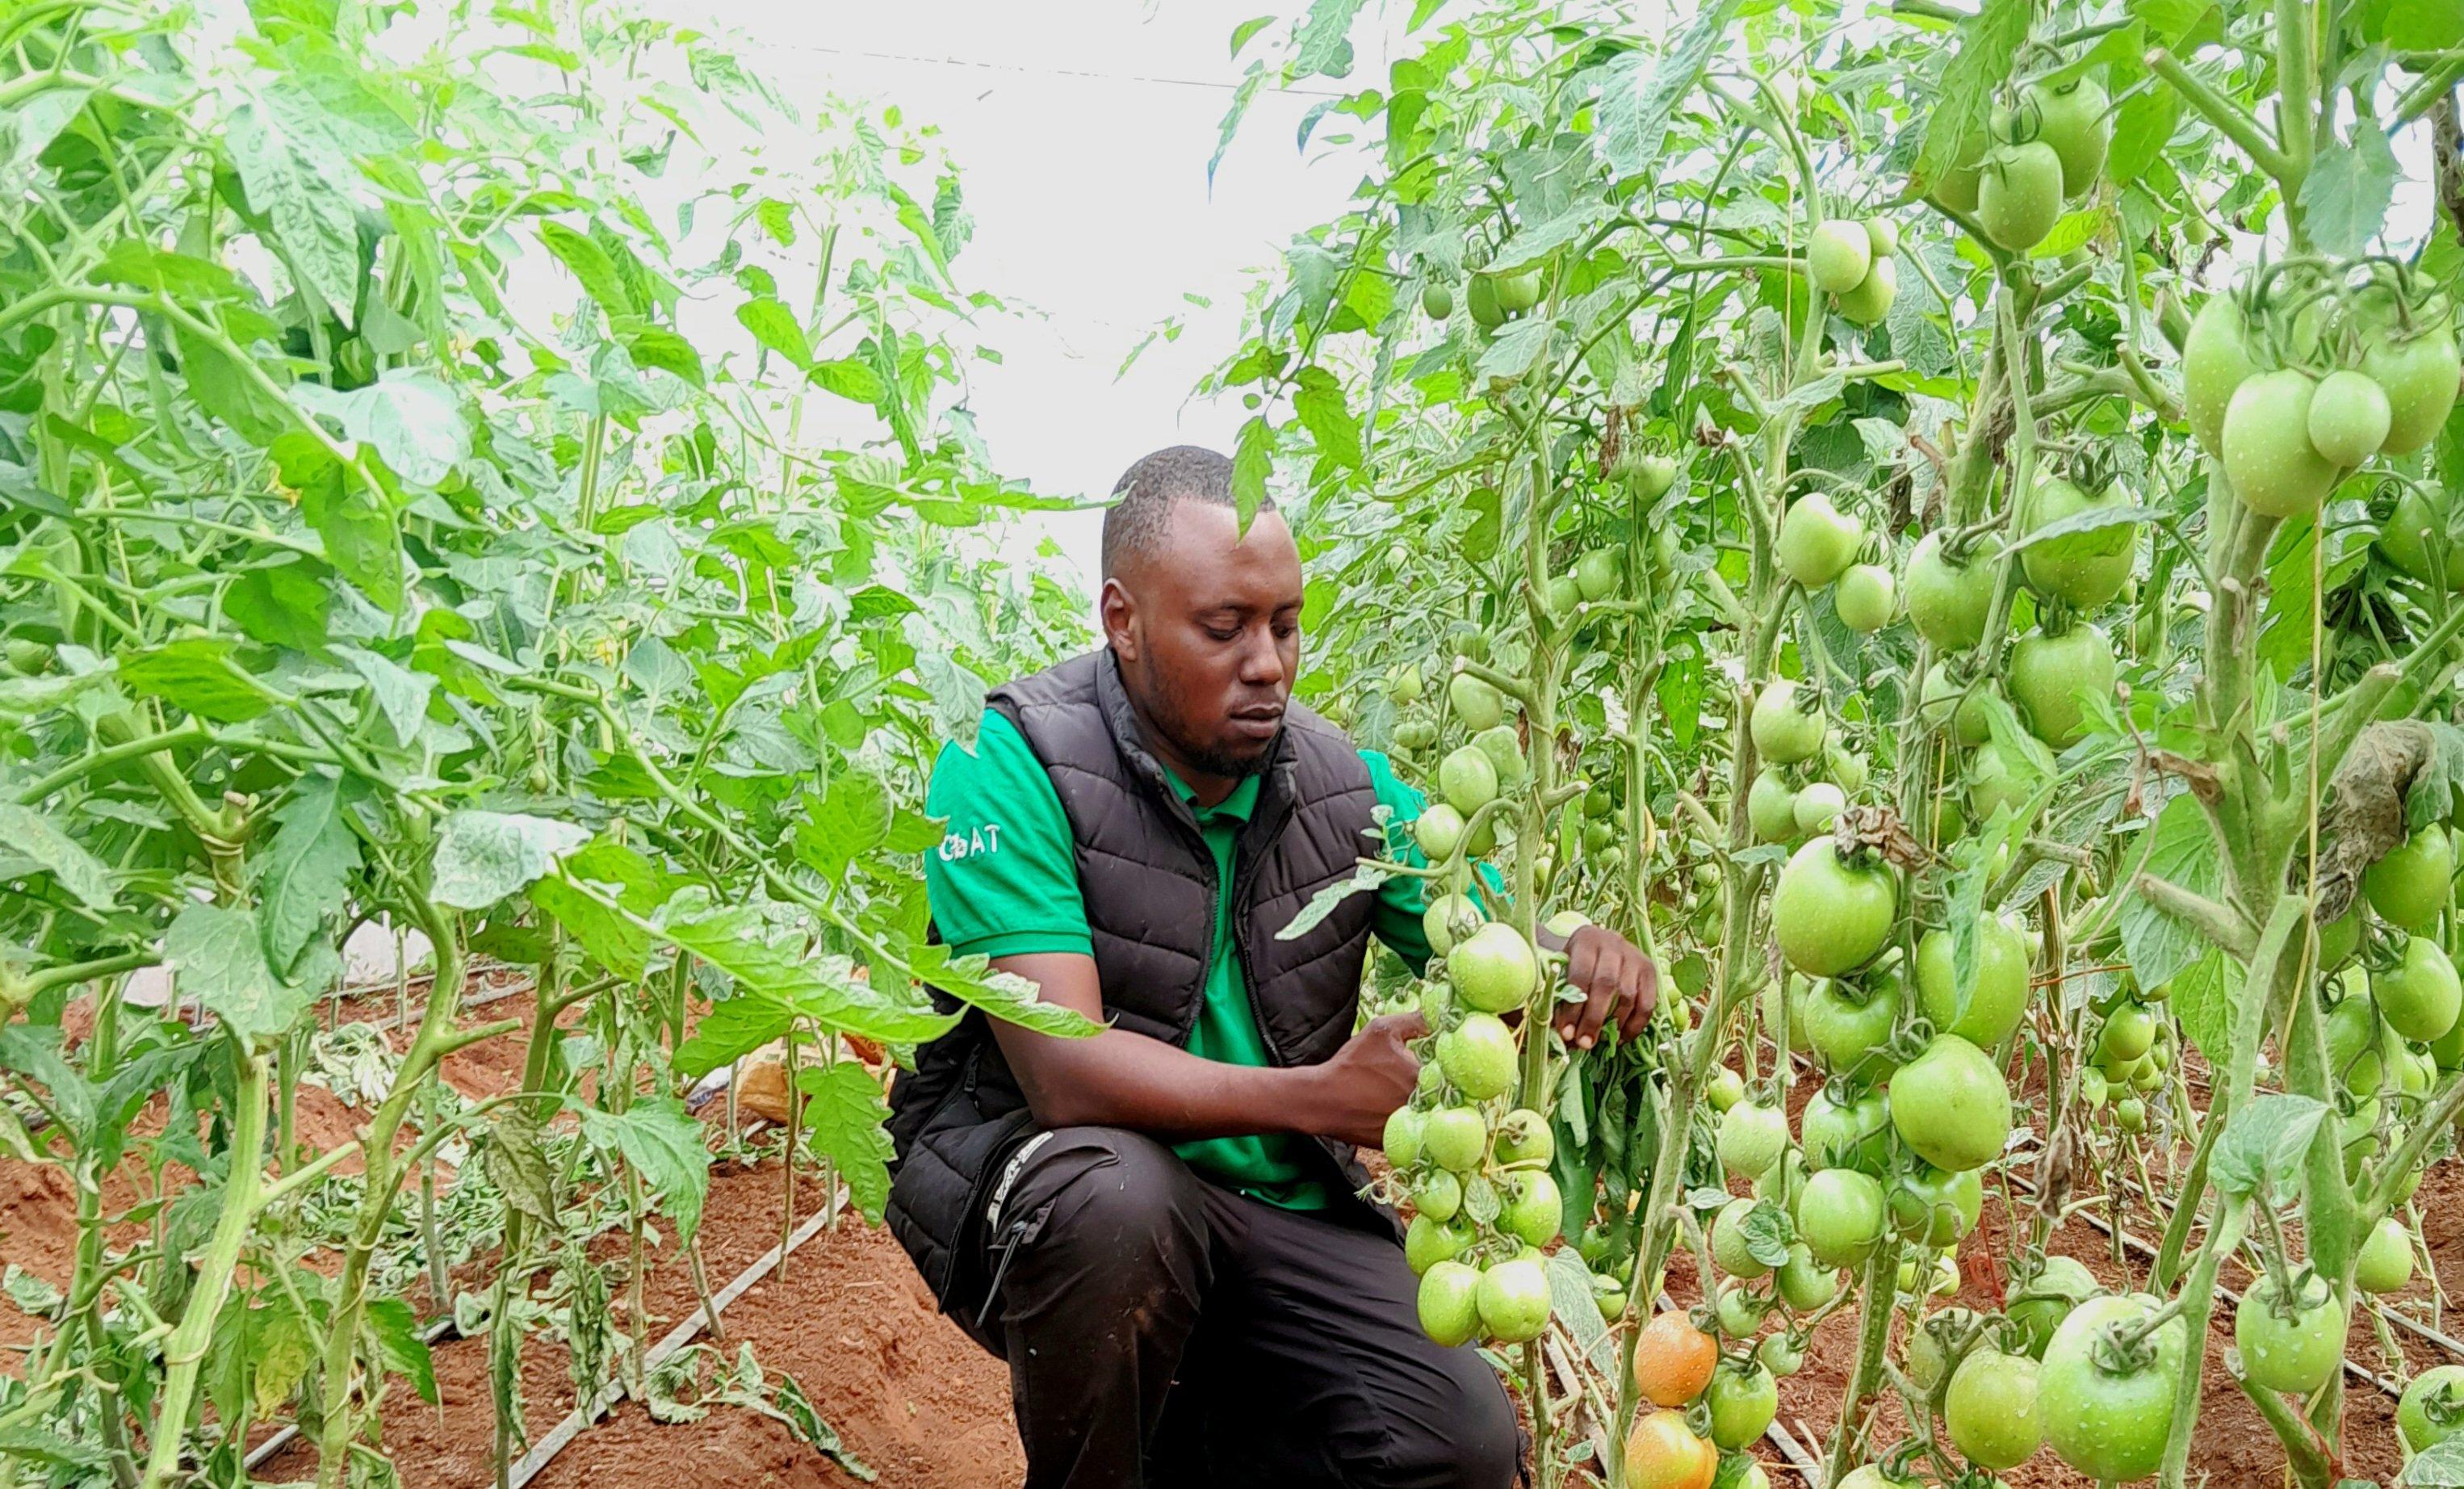
Mkulima wa jinsia ya kiume amesimama akikagua zao aina ya nyanya iliyokomaa vizuri yenye rangi ya kijani. Amezungukwa na mimea ya rangi ya kijani kibichi ikiashiria ukomavu wa zao hili tayari kwa ajili ya kuvunwa na kusafirishwa kupelekwa sokoni, ili kuuza na kujipatia kipato.